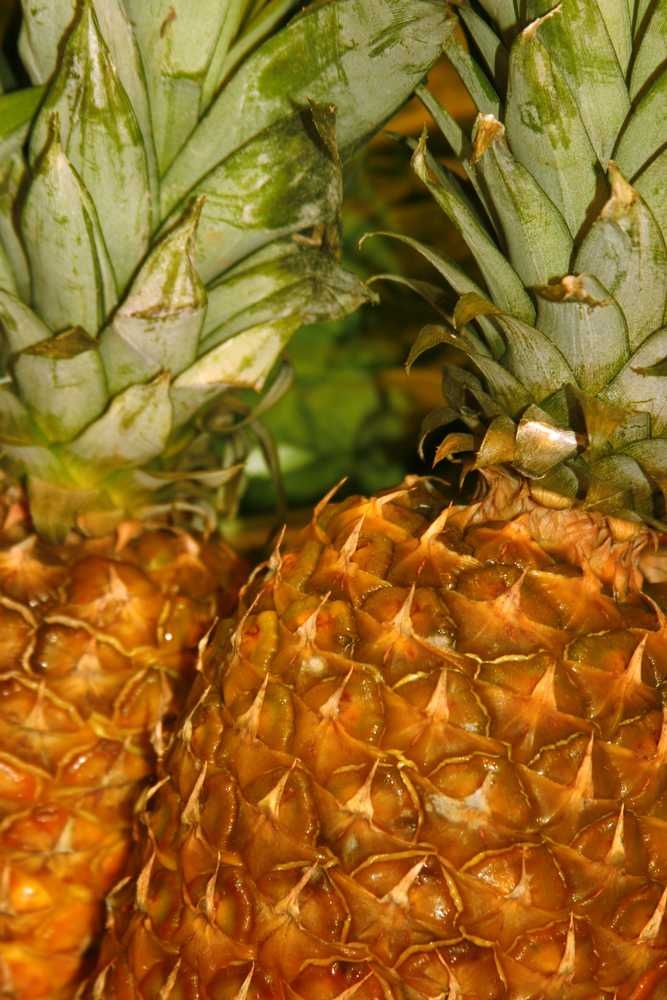
Label: Pineapple